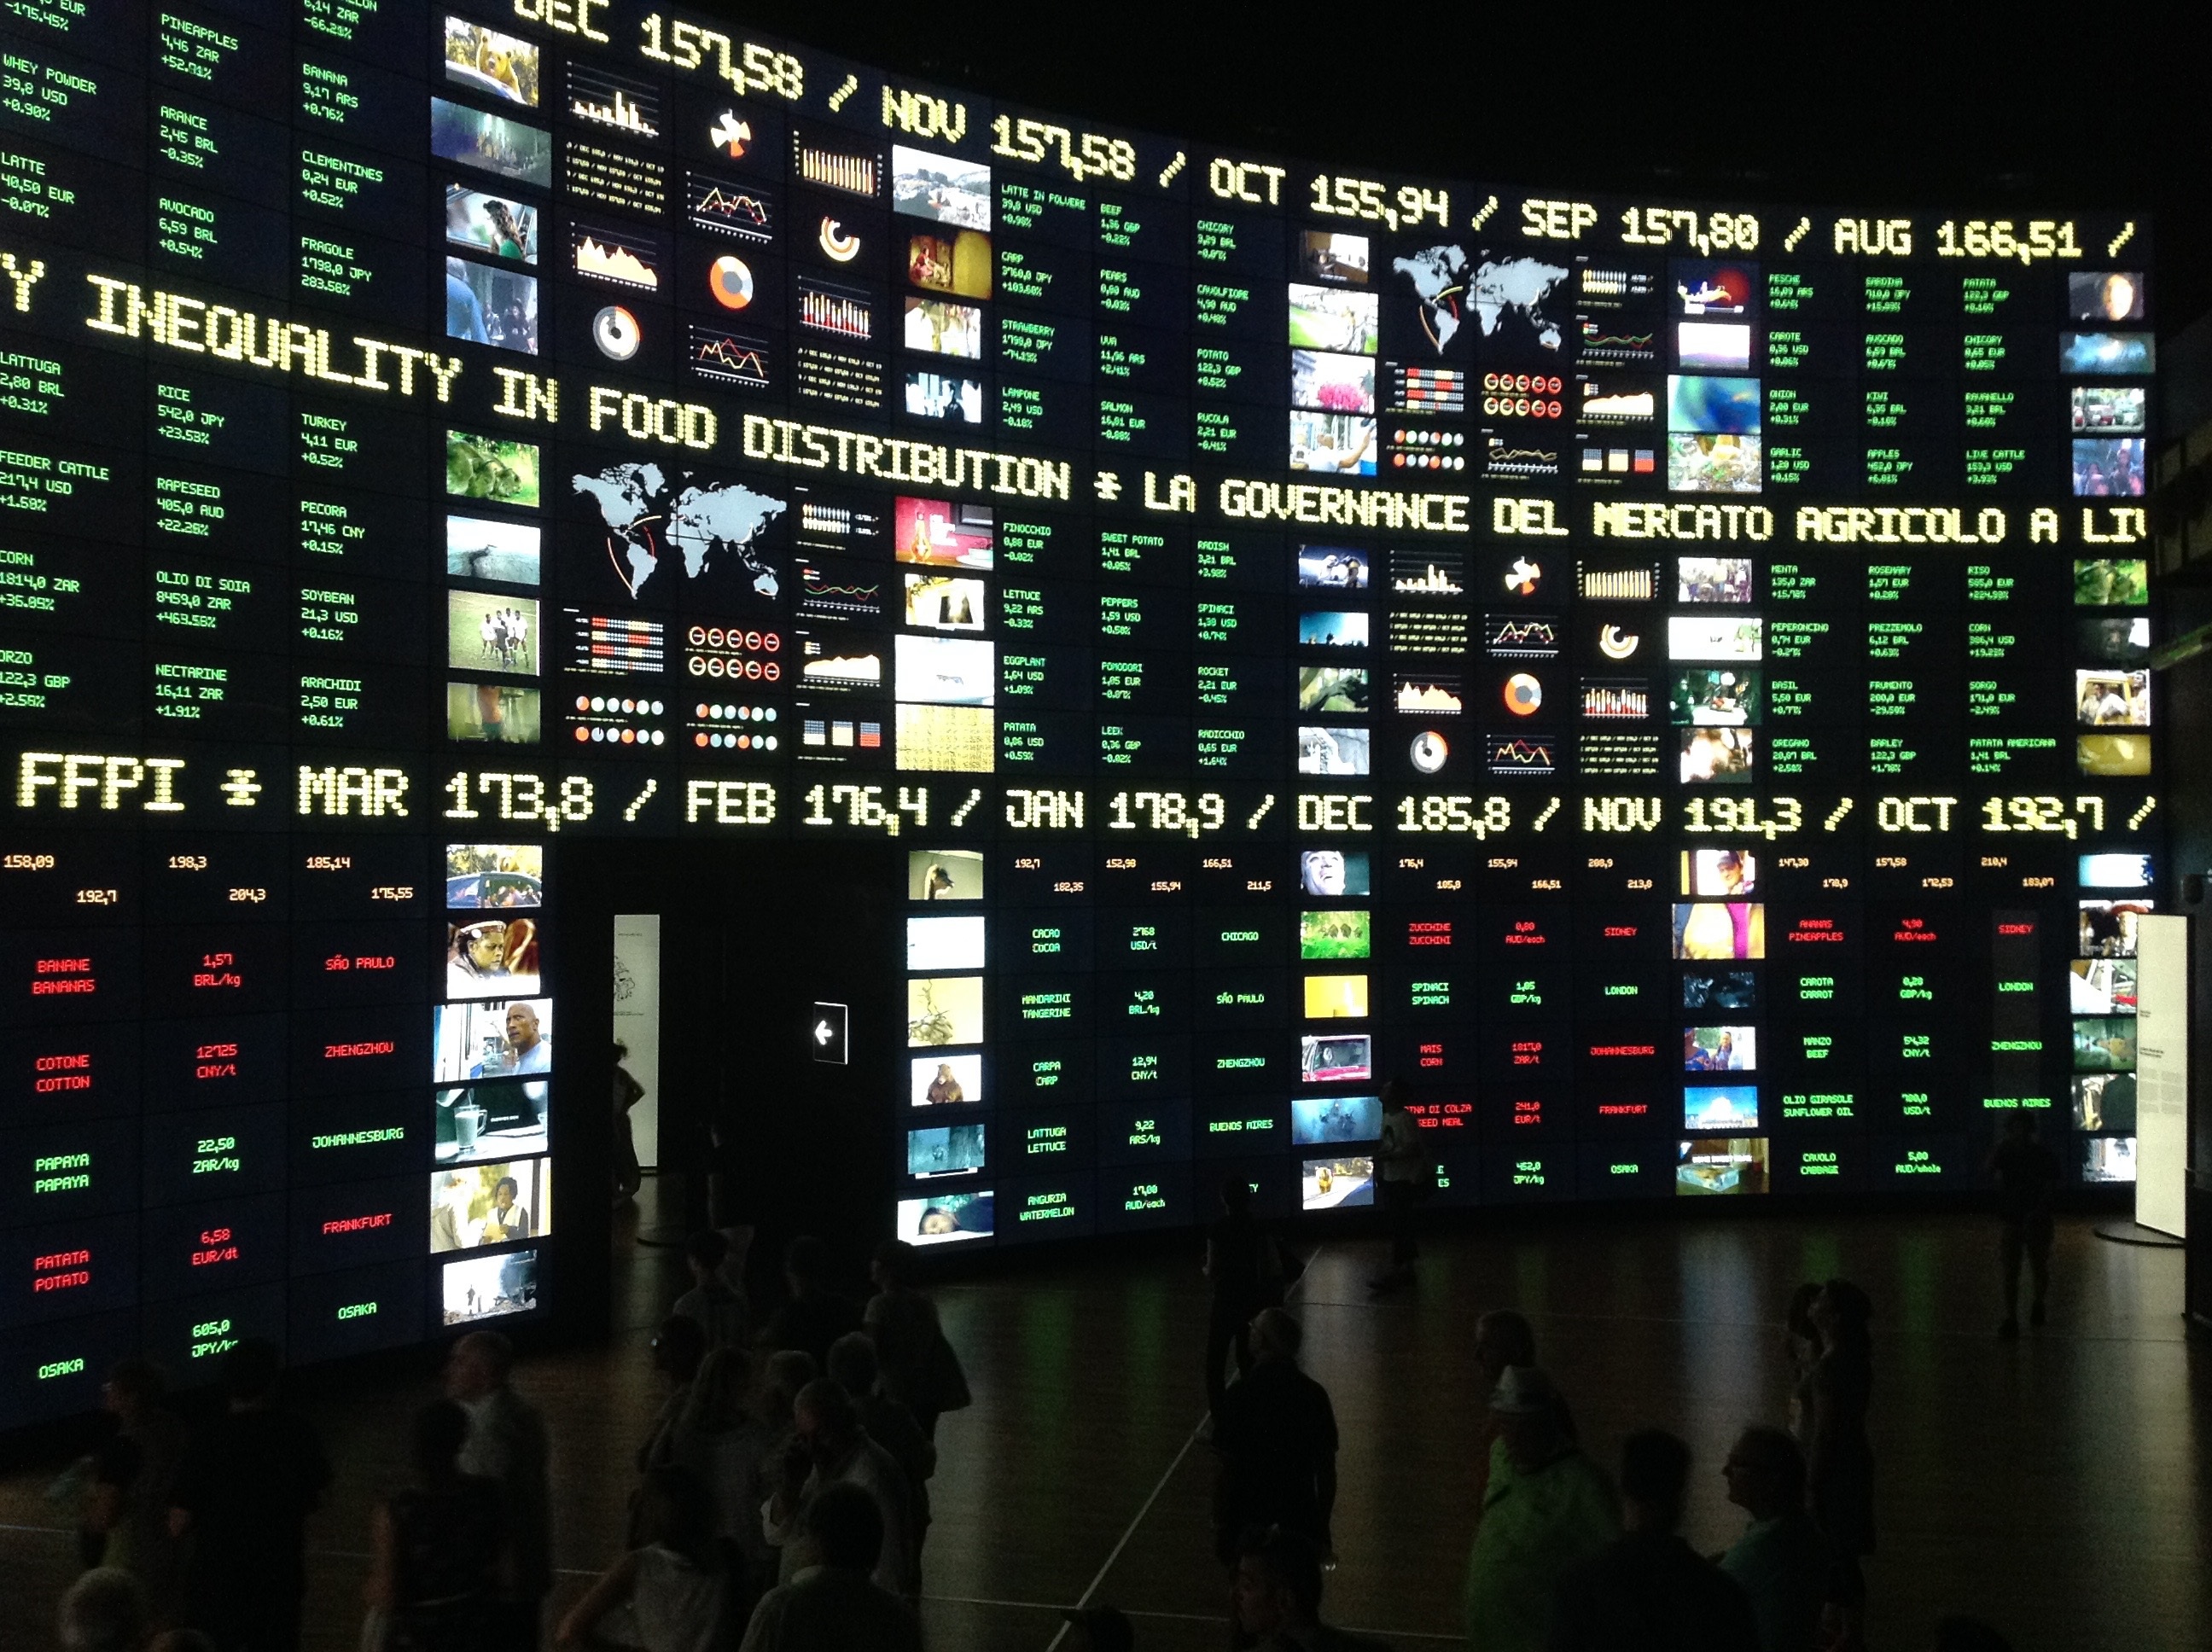
light, technology, wall, color, signage, 2015, design, digital, pavilion, news, screenshot, screens, info, expo milan, personal computer hardware, display device, flat panel display